Angevin Empire

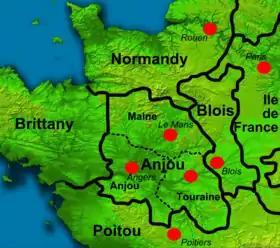
Northern France around the County of Anjou; red circles mark regional centres

The economy of the Angevin Empire was quite complicated due to the varying political structure of the different fiefdoms. England and Normandy were well administered and therefore would be able to generate larger revenues than areas such as Aquitaine. This is because England and Normandy were home to more officials to collect taxes and, unlike Aquitaine, local lords were unable to mint their own coins, allowing the Angevin kings to control the economy from their administrative base of Chinon. Chinon's importance was shown by Richard's seizure of Chinon first when he rebelled against his father in 1187, and then when John immediately rushed to Chinon after his brother's death.